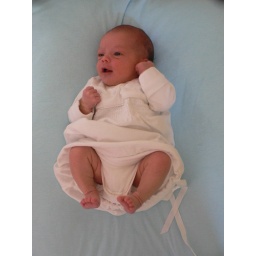
Laetitia in white dress